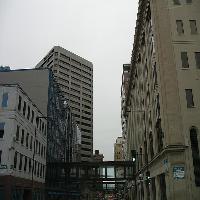
Weather: cloudy or overcast